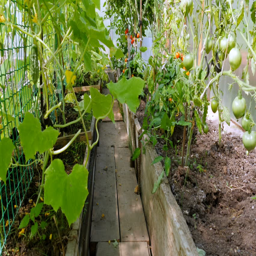
row of green plants in a greenhouse close up